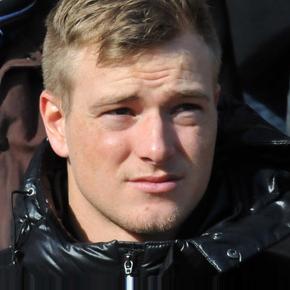
Age: 20